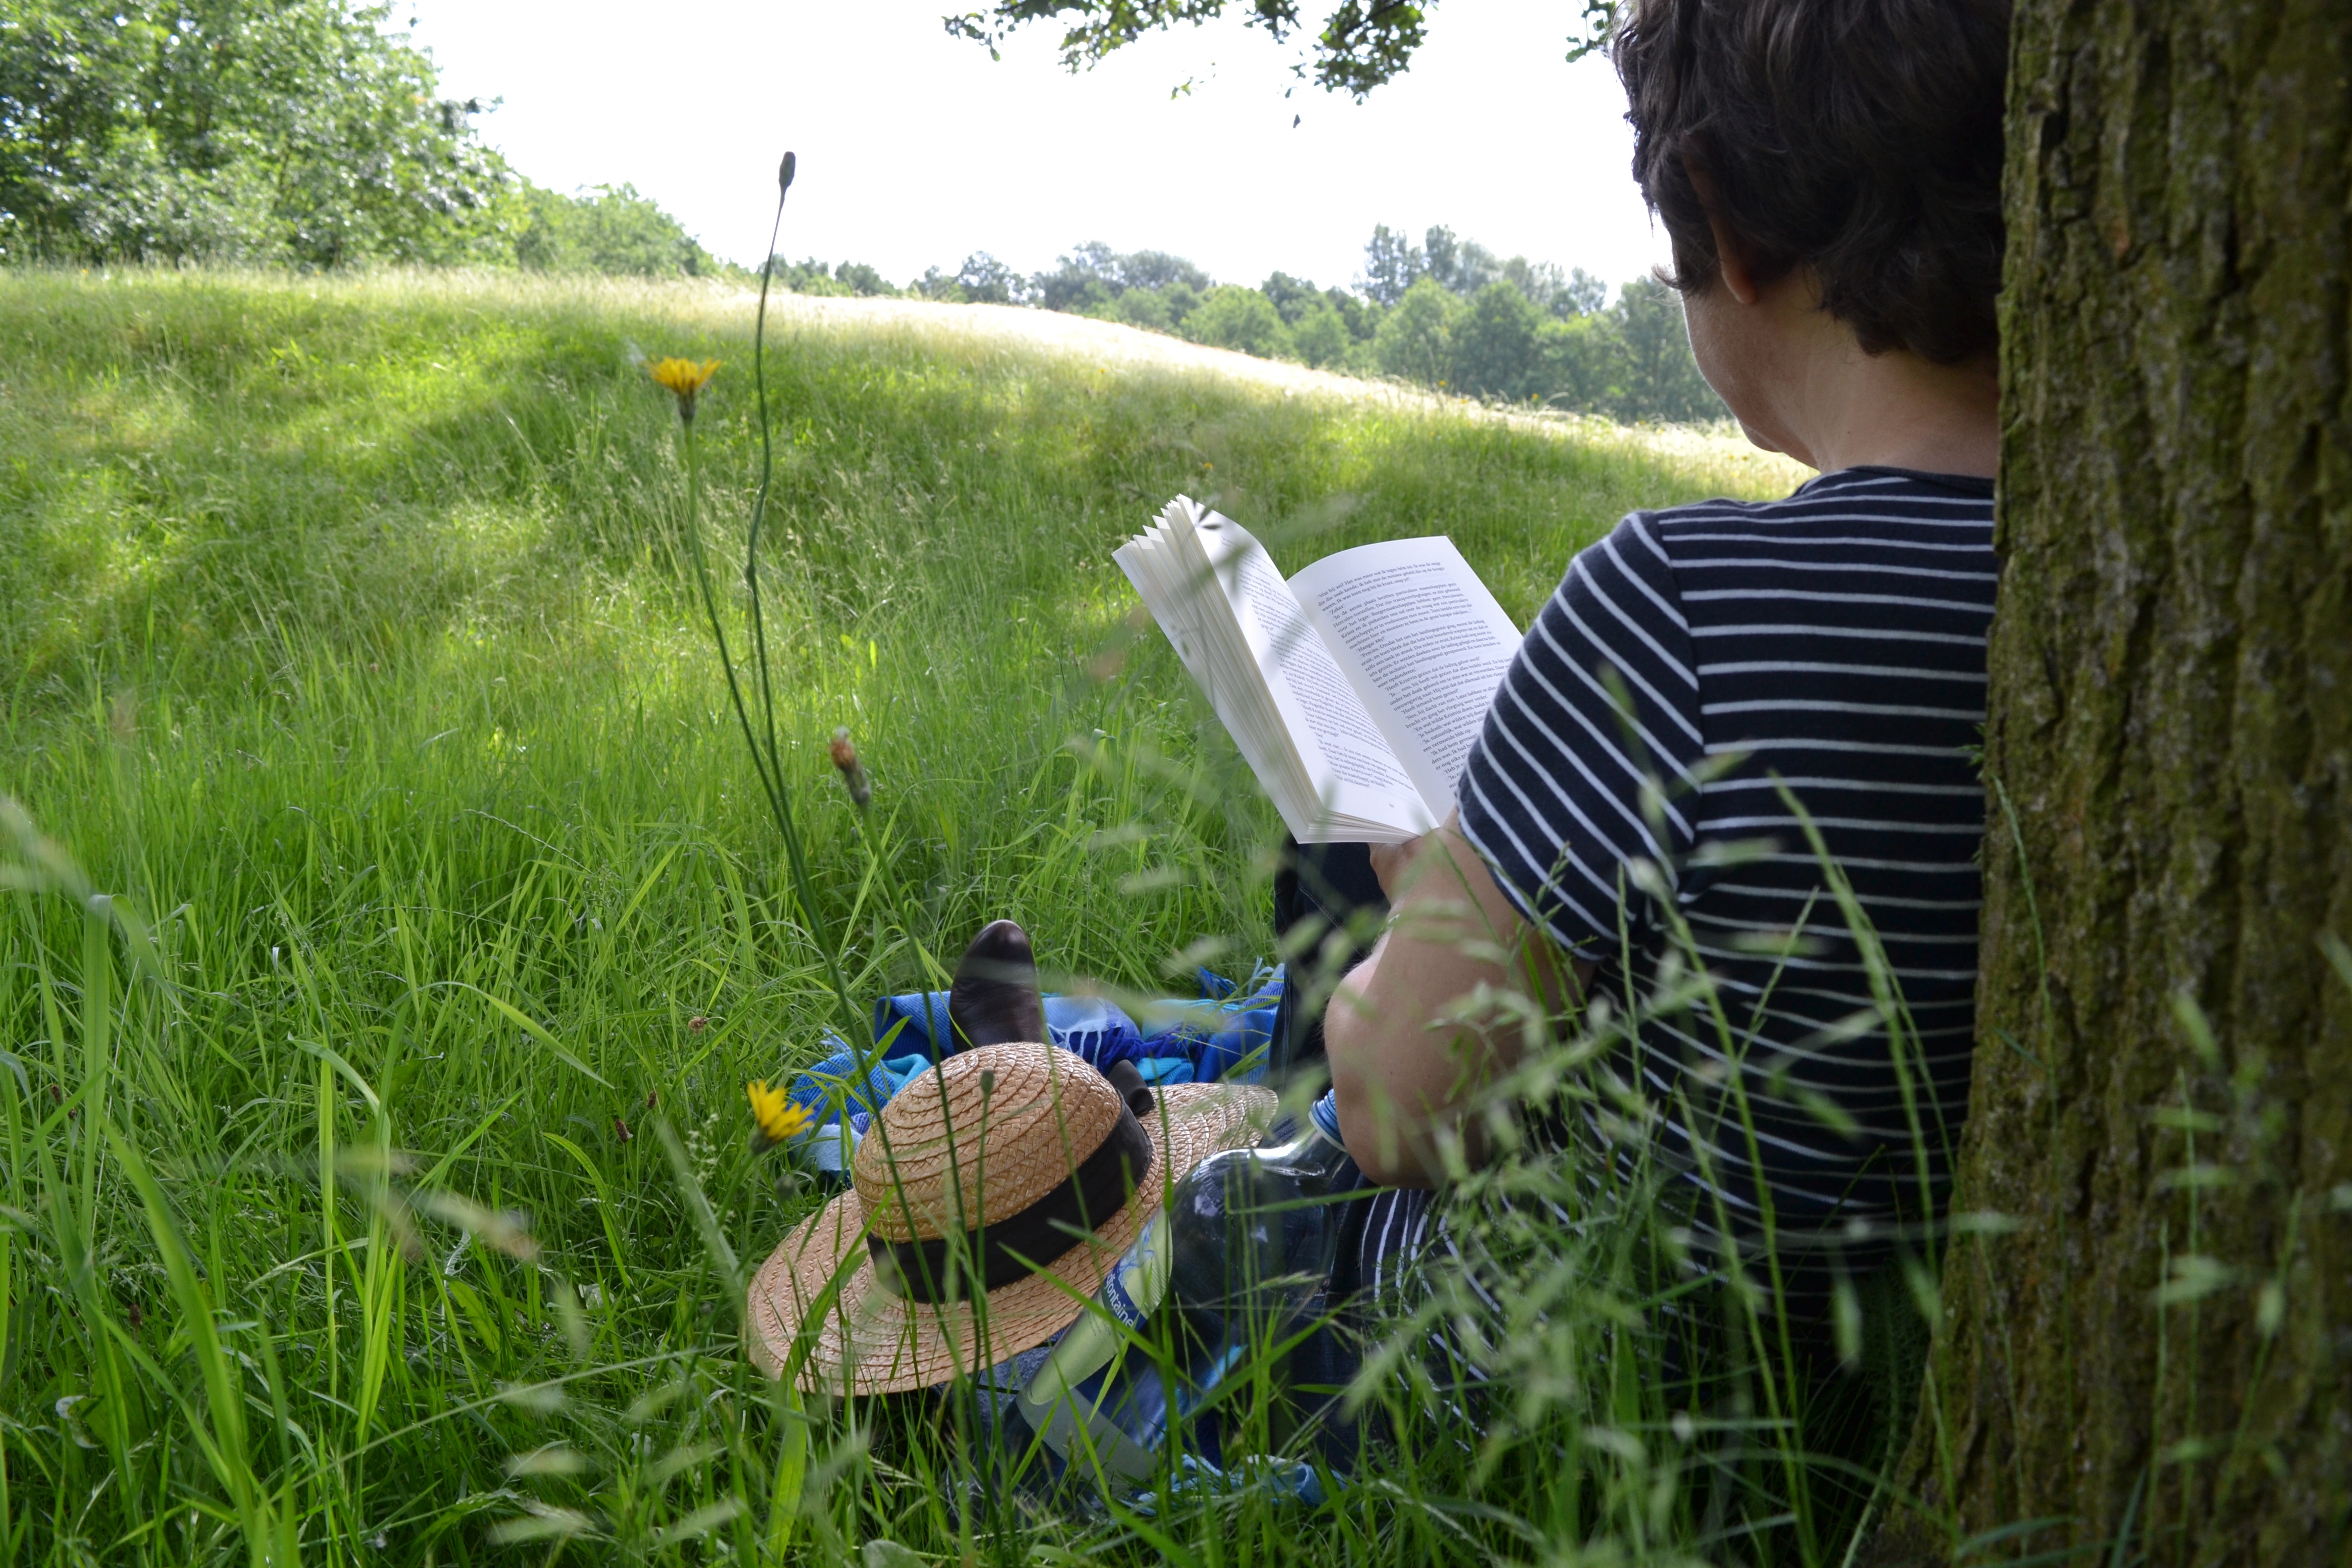
tree, nature, grass, book, read, farm, lawn, meadow, flower, reading, summer, green, agriculture, garden, literature, rural area, book reading, grass family